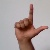
The image shows a hand gesture representing the letter 'L' in Indian Sign Language.